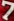
Number: 7